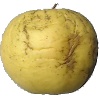
Label: golden_apple